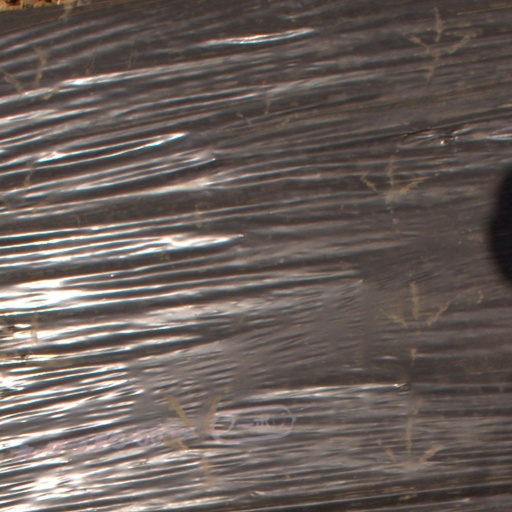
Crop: Jerusalem artichoke